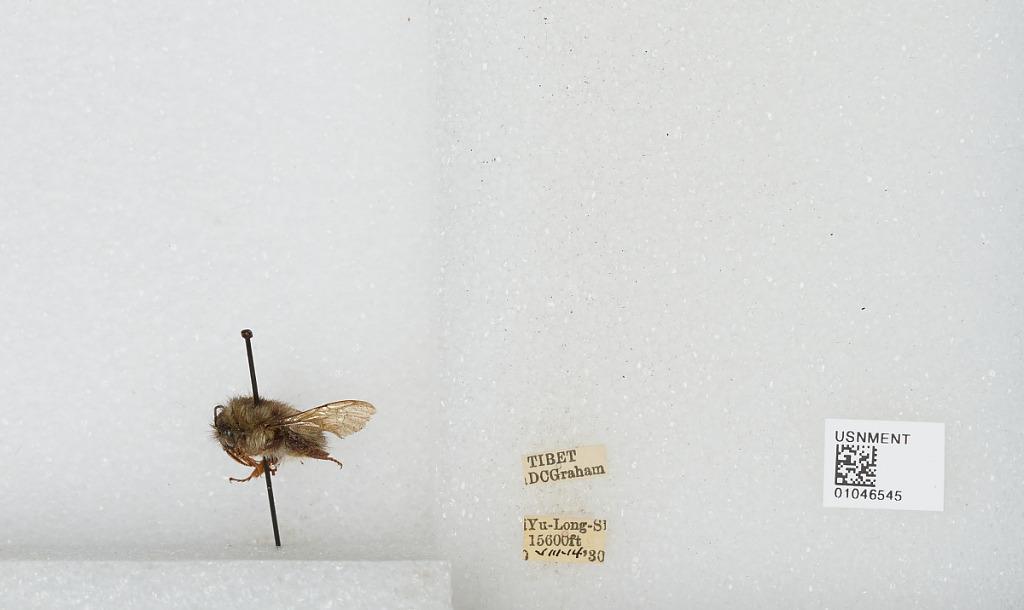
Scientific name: Bombus sp.
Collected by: D. Graham
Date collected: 1930-8-14
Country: China
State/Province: Tibet Autonomous Region
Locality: Yu-Long-Si